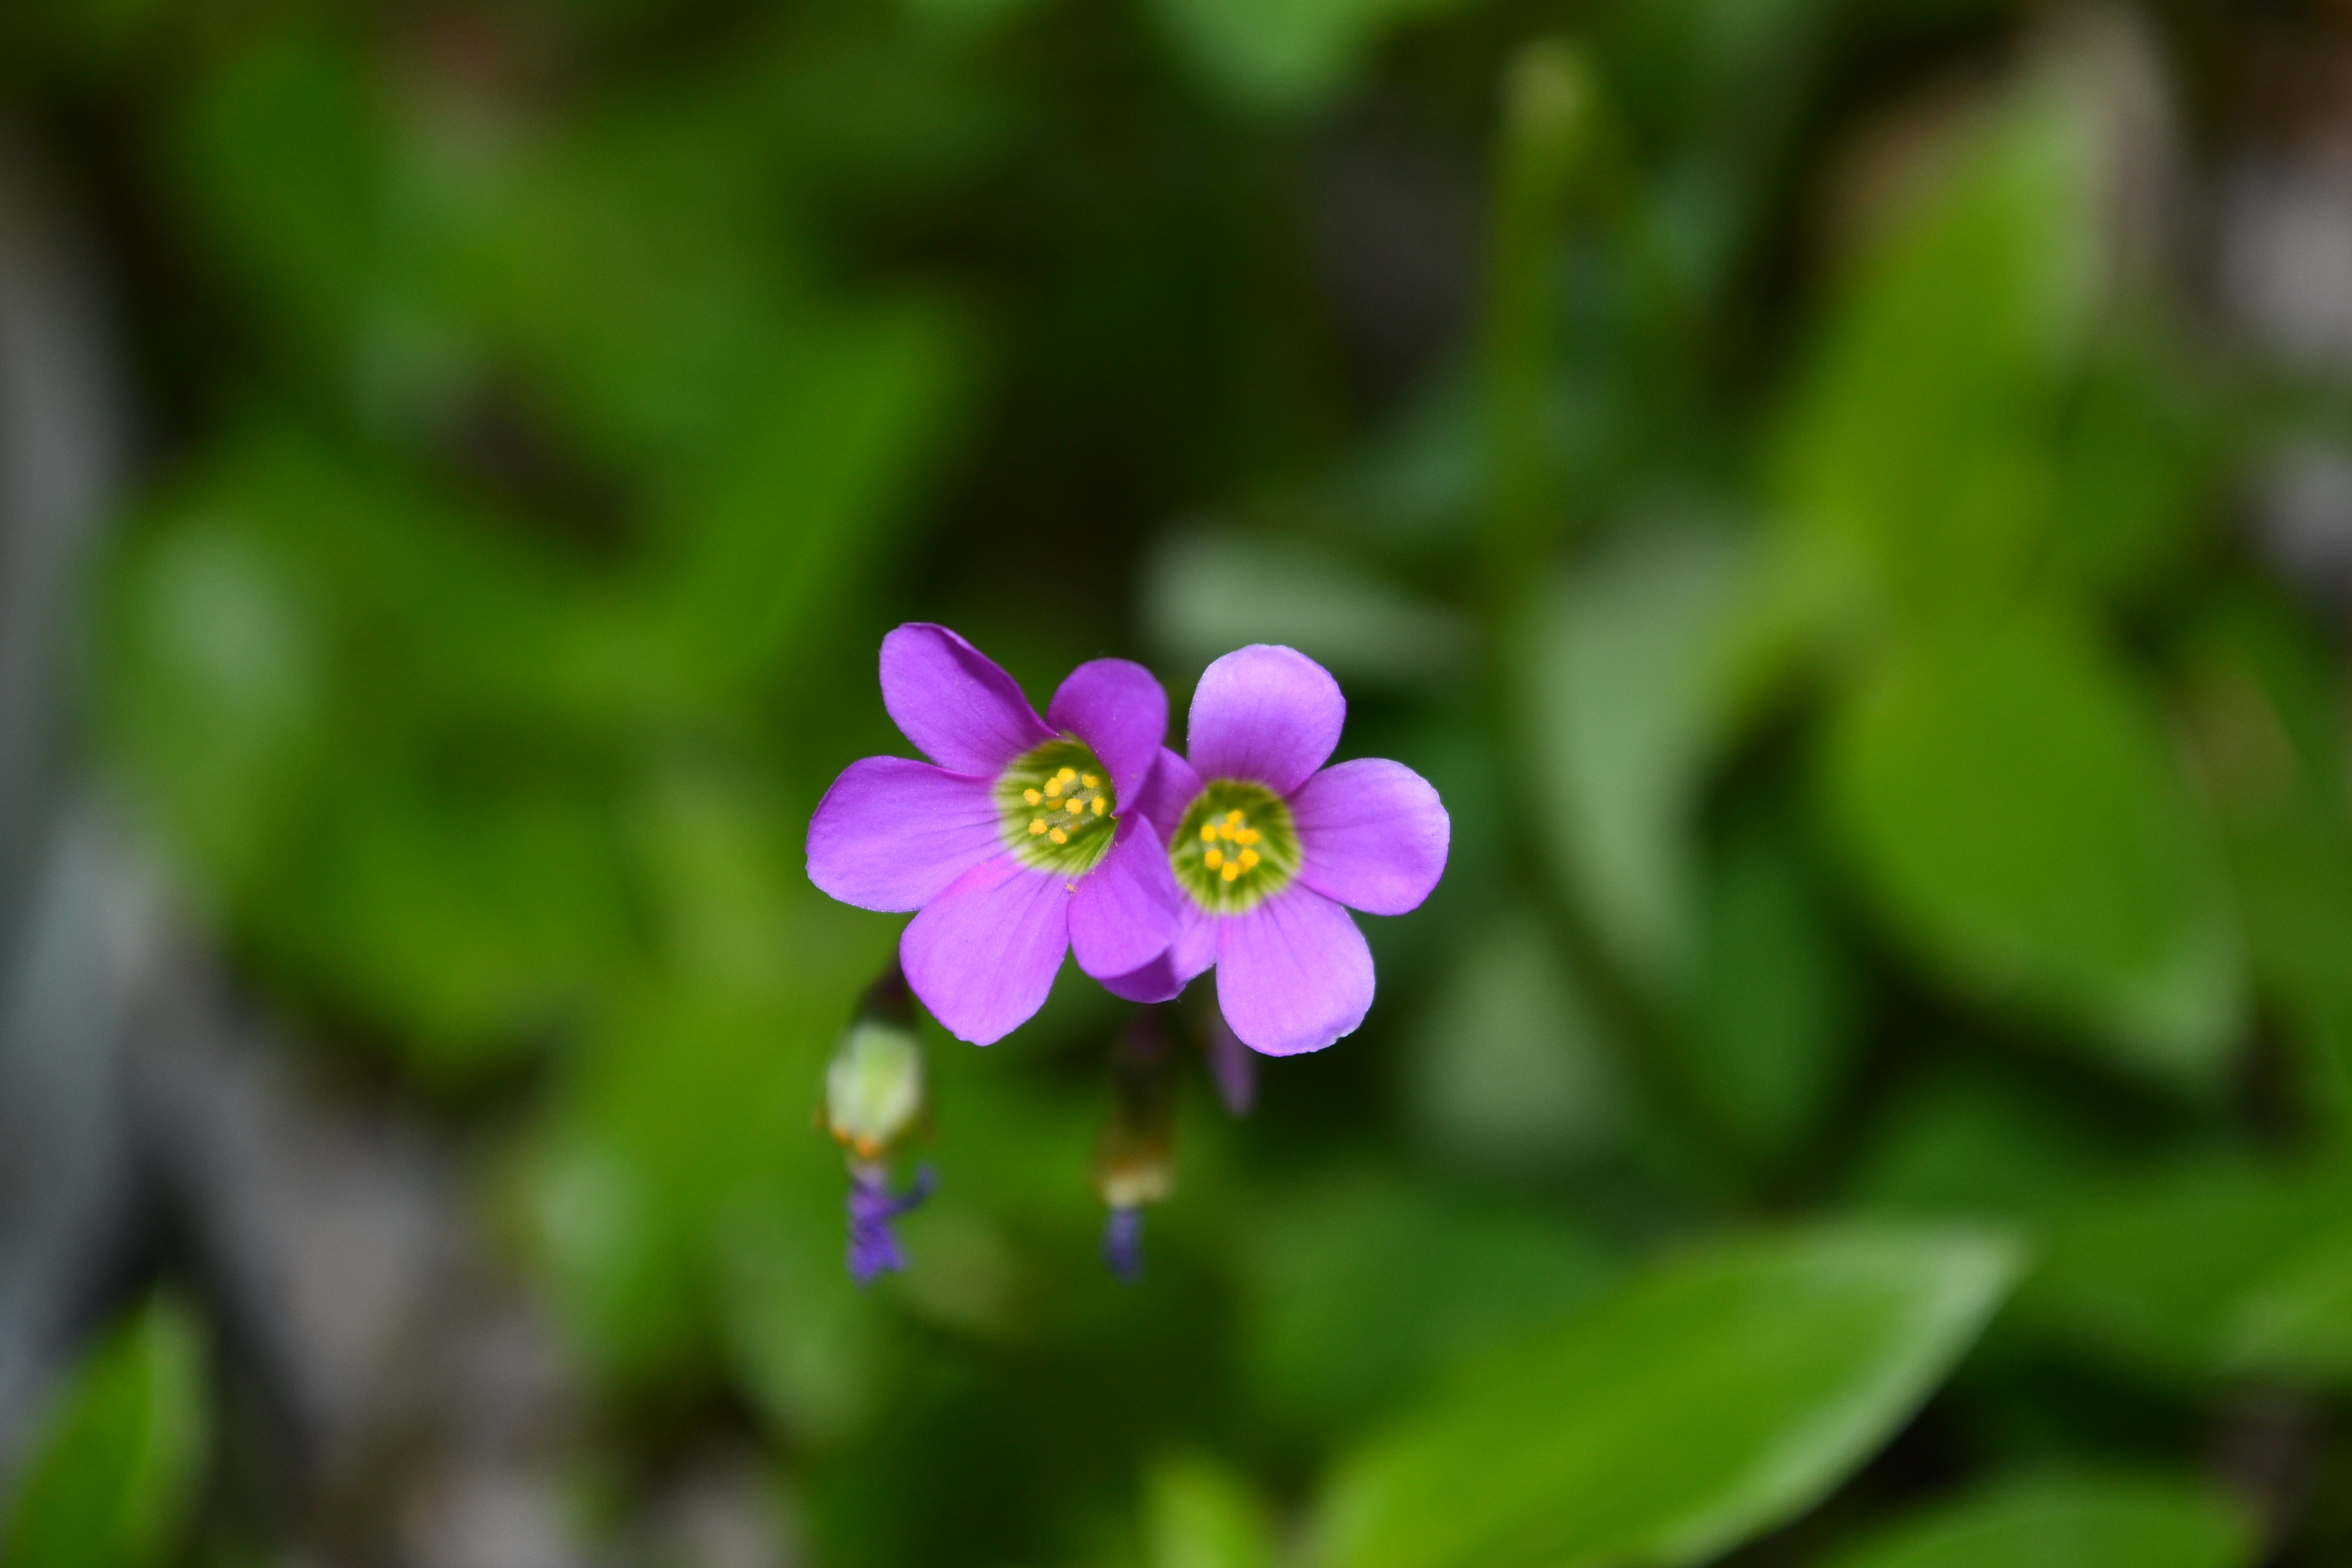
flower, natural, flowering plant, plant, petal, spring, wildflower, macro photography, wood sorrel family, dayflower family, violet family, perennial plant